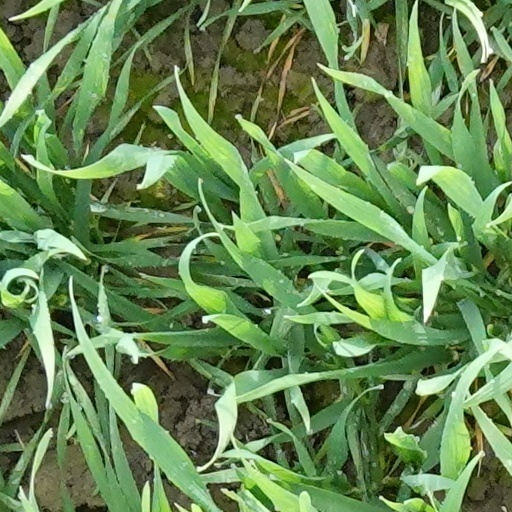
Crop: wheat